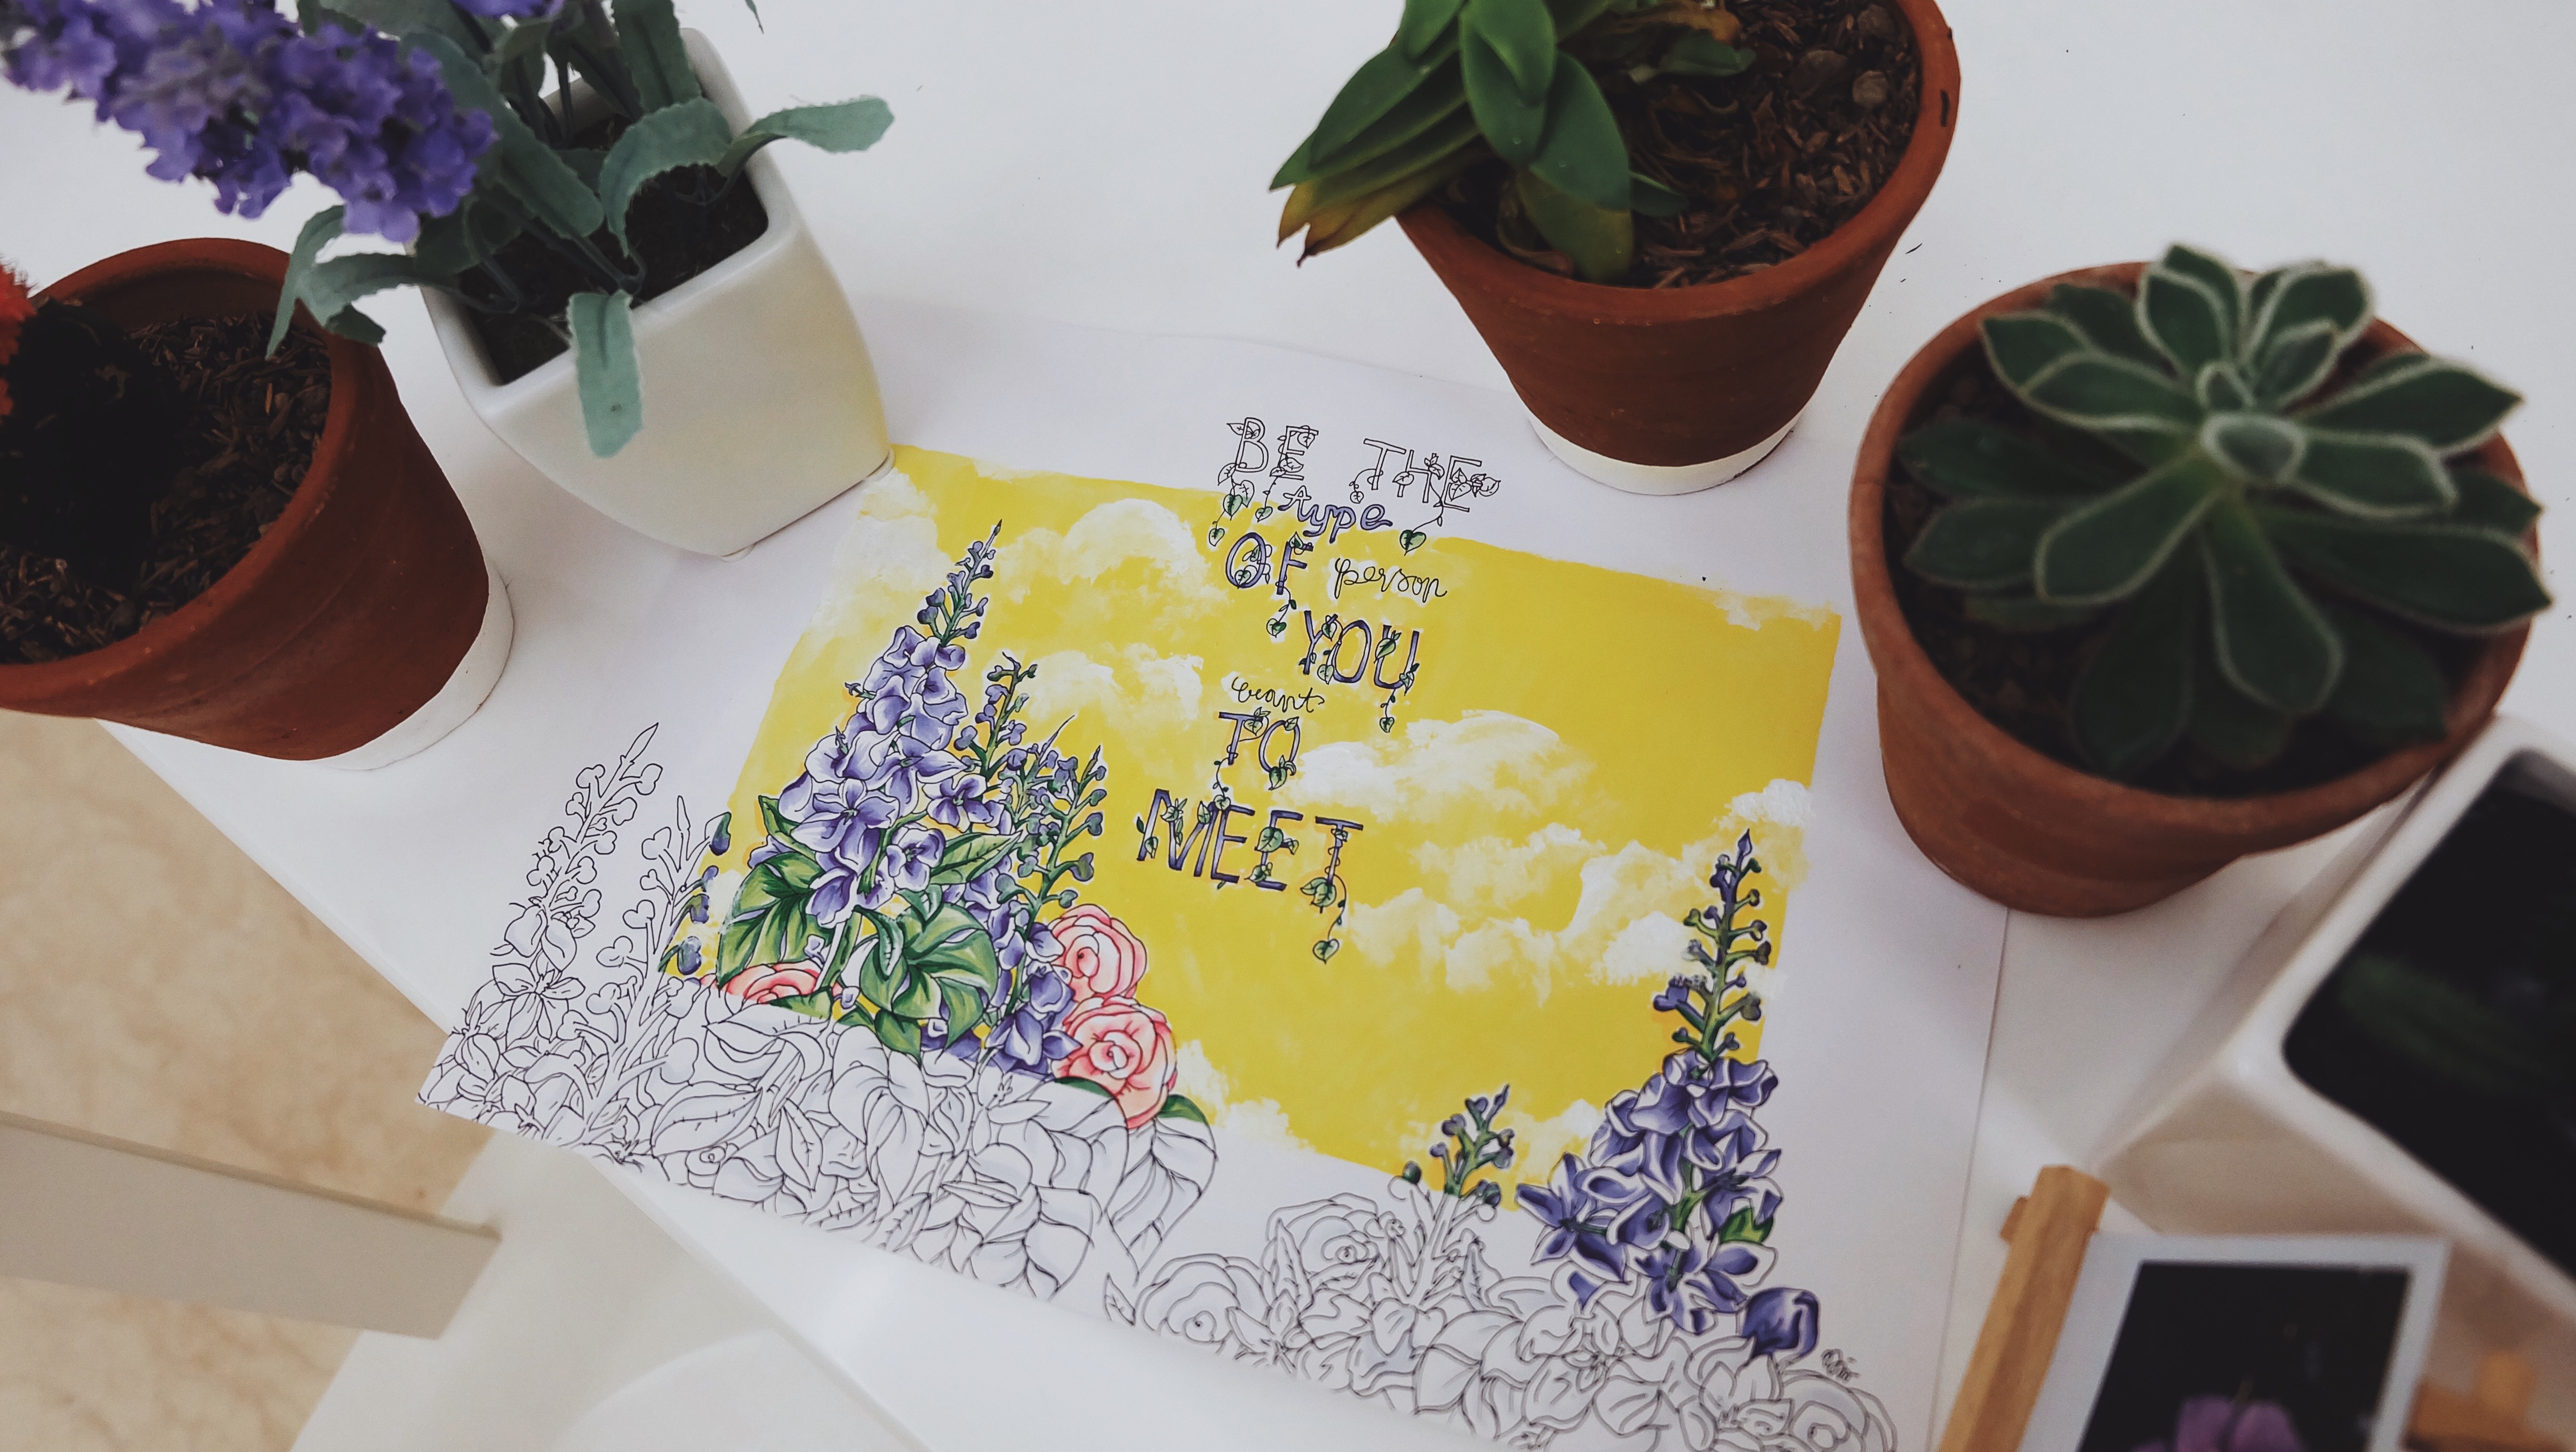
plant, flower, spring, color, art, design